Álvaro Pereira

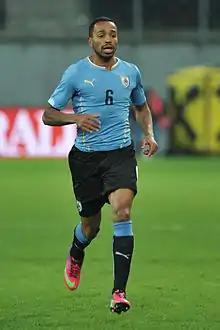
Pereira with Uruguay in 2014

Álvaro Daniel Pereira Barragán (born 28 November 1985) is a Uruguayan former professional footballer. Mainly a left-back, he could perform equally as a left midfielder.